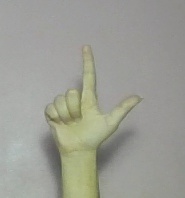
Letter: laam